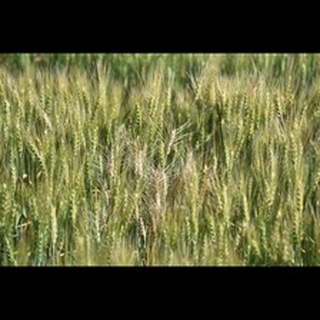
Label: wheat_tan_spot